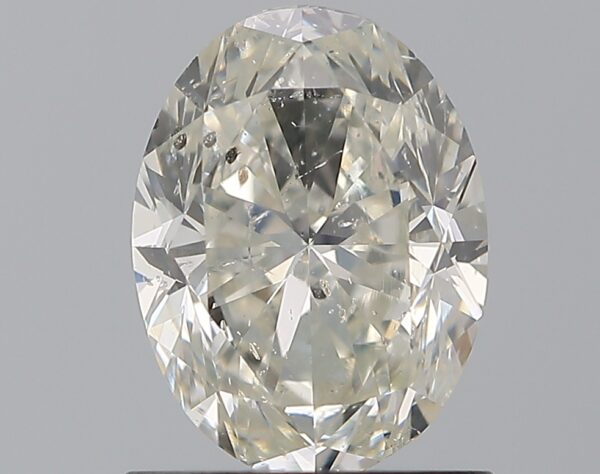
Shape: oval
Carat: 1.2
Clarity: SI2
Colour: I
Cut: GD
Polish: EX
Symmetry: VG
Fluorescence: ST
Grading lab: GIA
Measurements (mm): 7.67 x 5.69 x 3.88